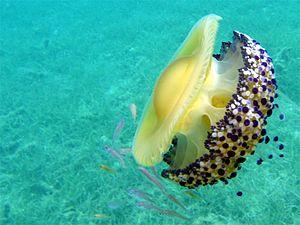
La méduse Cotylorhiza tuberculata, souvent appelée méduse œuf au plat, est une méduse de la classe des Scyphozoaires, de l'ordre des Rhizostomae et de la famille des Cepheidae, que l'on trouve en Méditerranée. Elle est parfois classée dans le genre Cassiopea sous le nom de Cassiopea mediterranea.